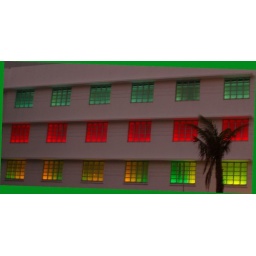
actual building in south beach. with a little green flare added